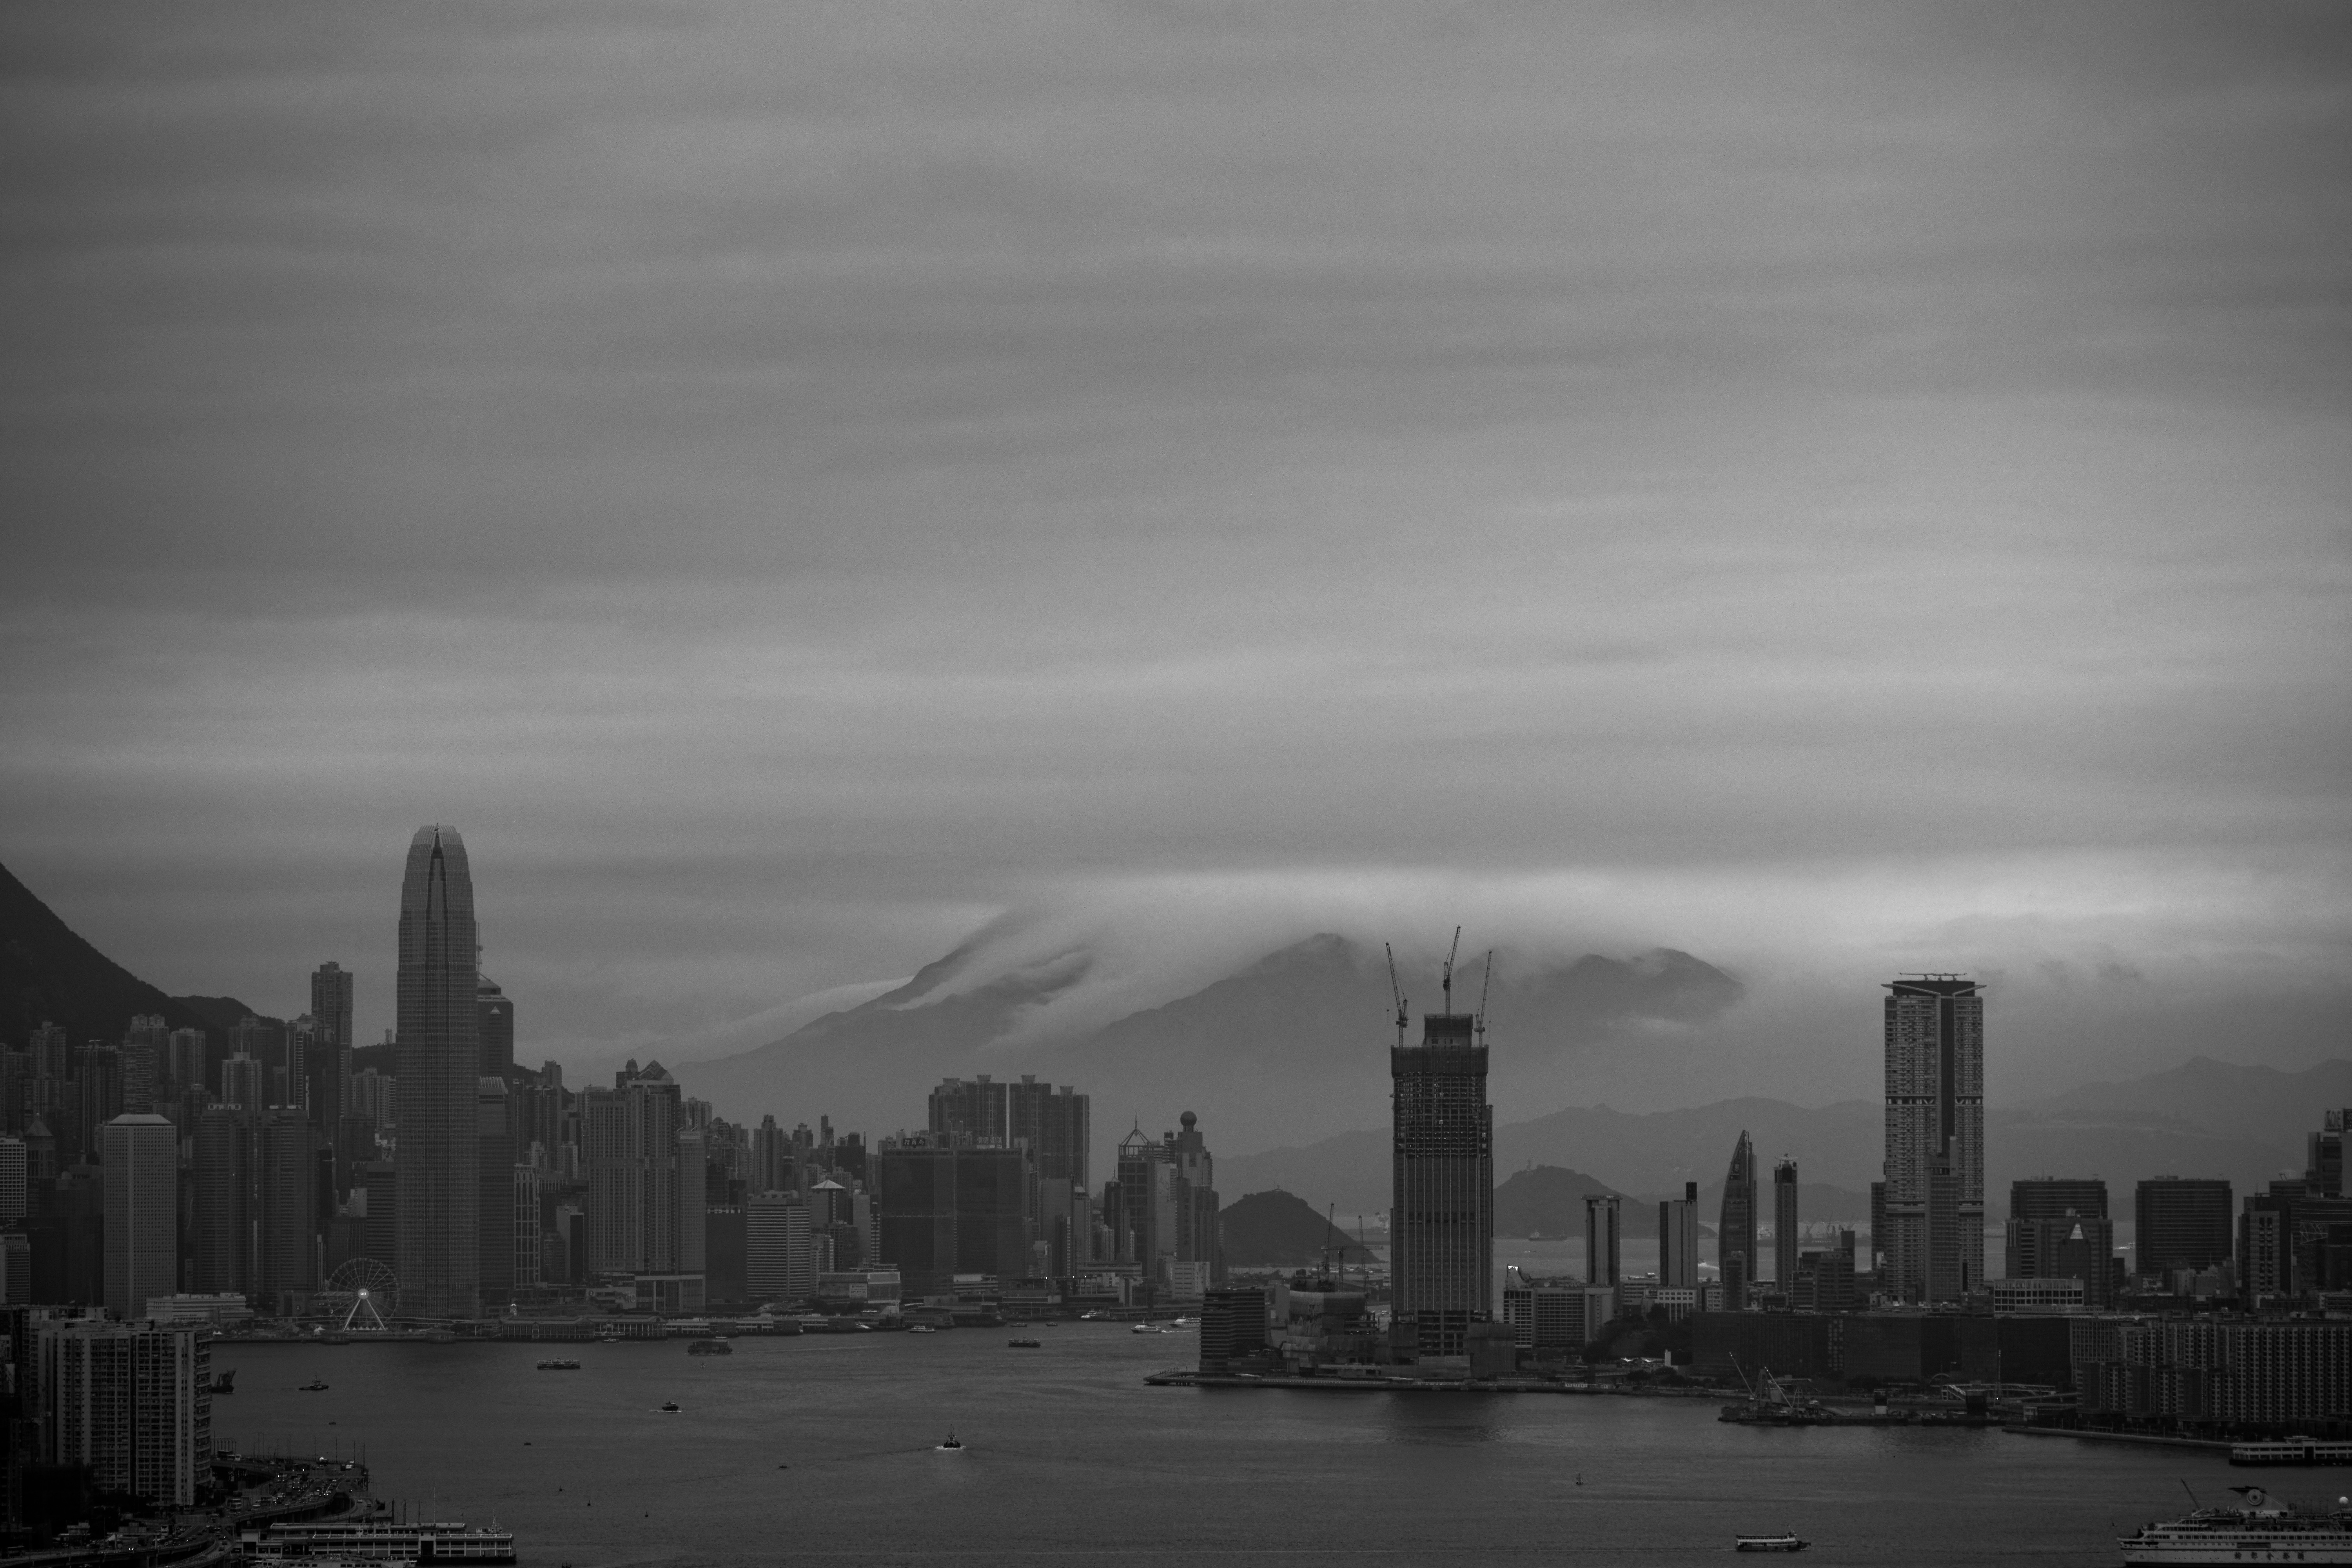
landscape, horizon, cloud, black and white, architecture, sky, skyline, morning, dawn, city, atmosphere, skyscraper, cityscape, dusk, evening, haze, darkness, monochrome, bw, blackwhite, hongkong, victoriaharbour, metropolis, monochrome photography, geographical feature, atmospheric phenomenon, human settlement, atmosphere of earth